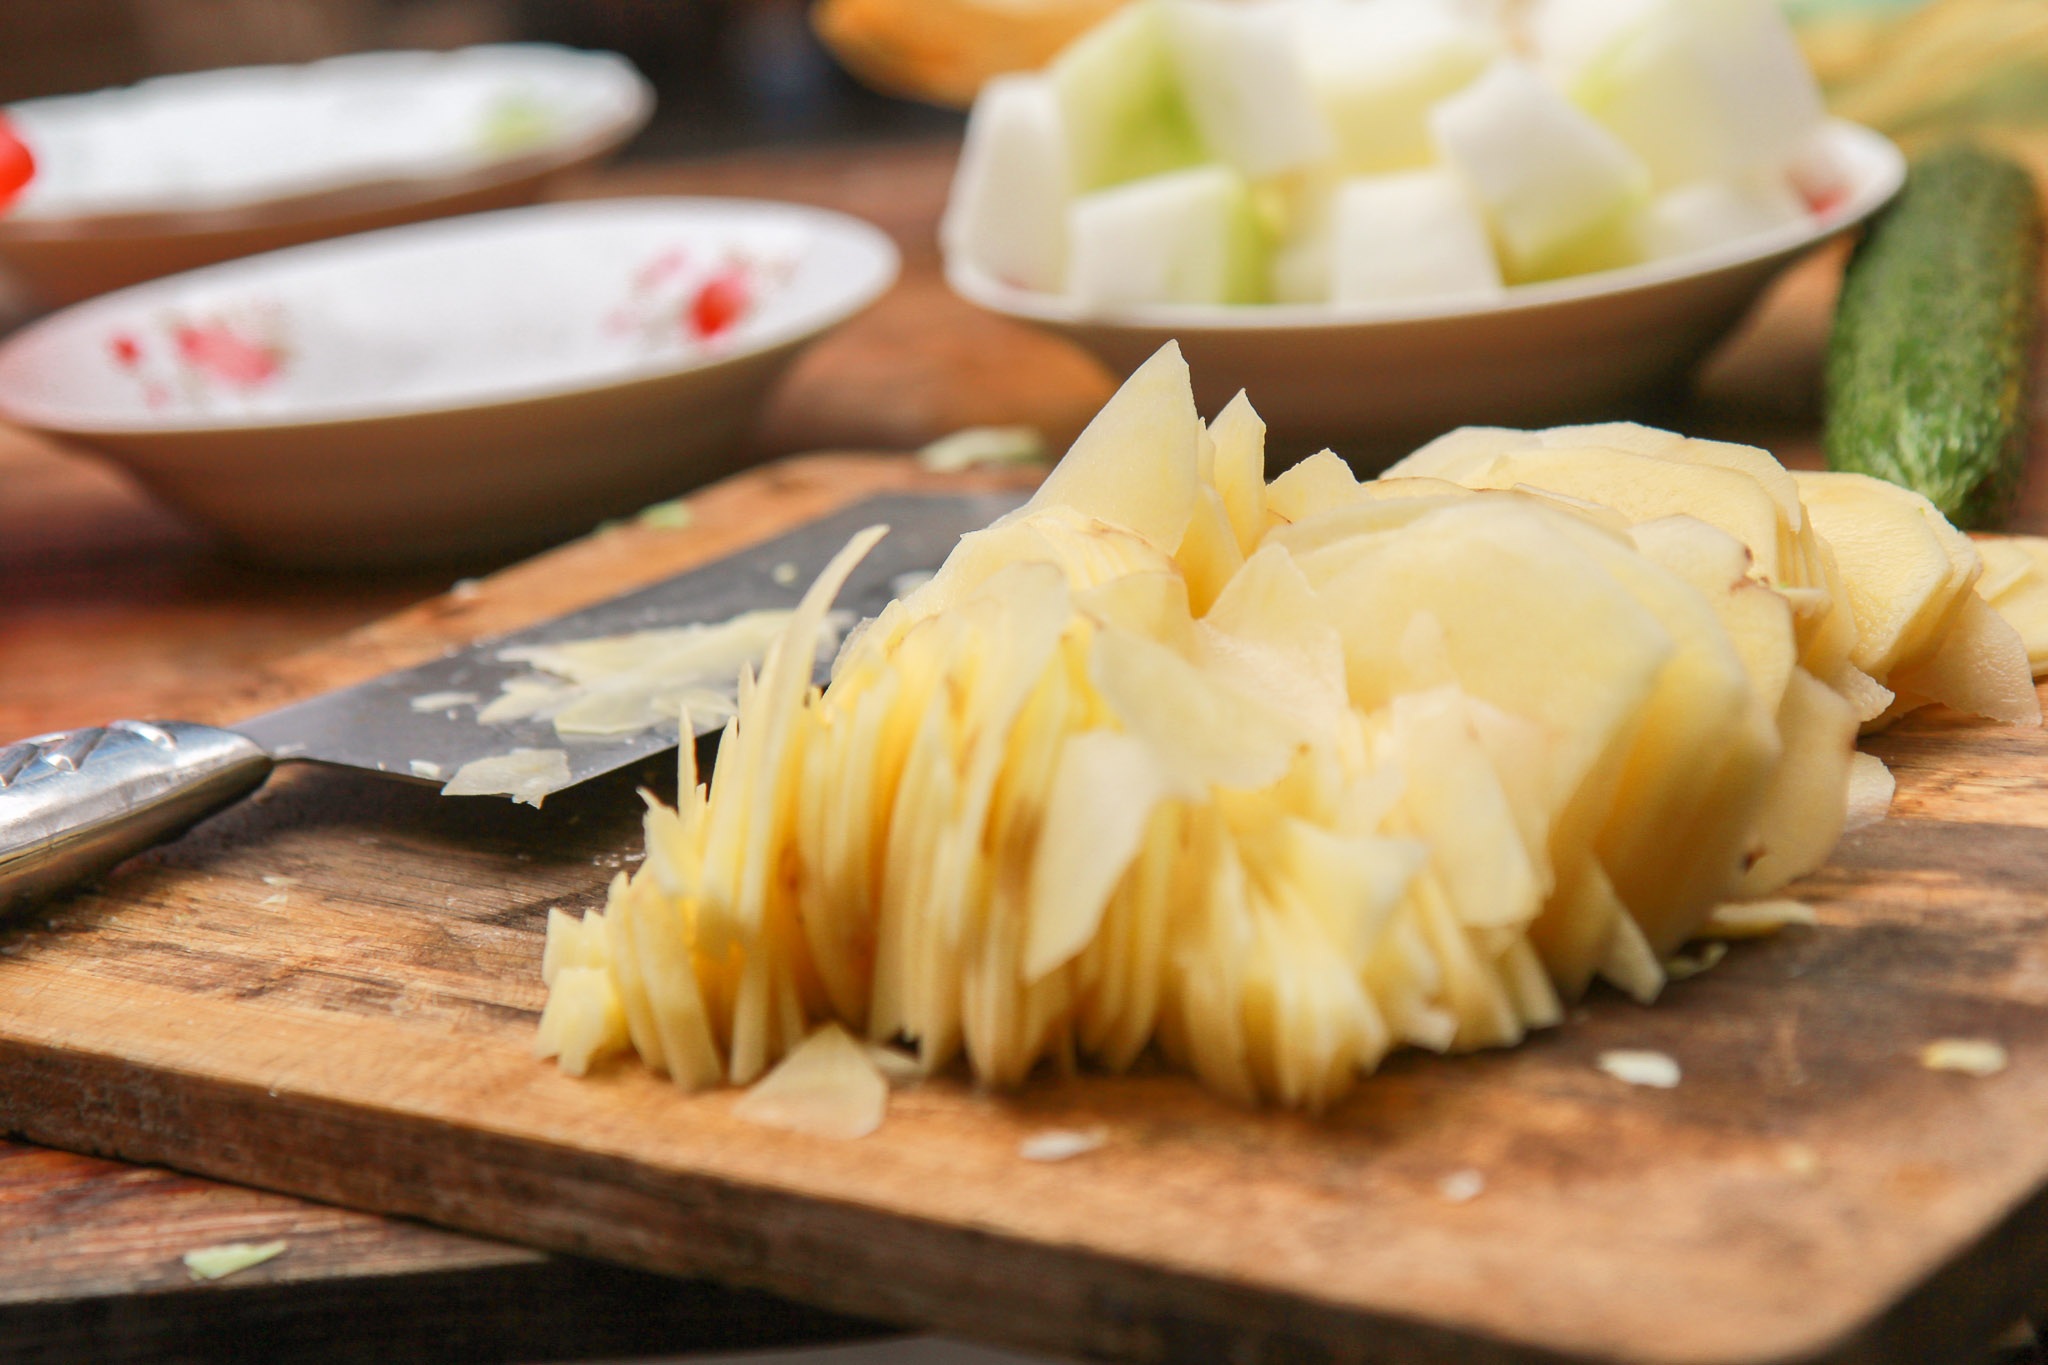
dish, food, produce, vegetable, cuisine, delicious, asian food, dishes, flowering plant, land plant, sampler